Waterloo station (Indiana)

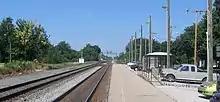
Platform at the 1990-opened Waterloo station in 2008

In 1858, the Michigan Southern and Northern Indiana Railroad completed its Northern Indiana Air Line from Toledo, Ohio to Elkhart, Indiana. A number of towns had been platted along the route, including Waterloo in 1856. The first passenger office for the town was merely a boxcar placed along the track.